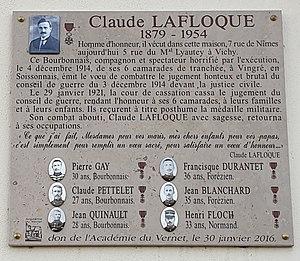
Plaque commémorative de Claude Lafloque sur son ancienne maison au 5 rue Maréchal-Lyautey.
Les martyrs de Vingré ou les fusillés de Vingré sont six Poilus — le caporal Paul Henry Floch et les soldats Jean Blanchard, Francisque Durantet, Pierre Gay, Claude Pettelet et Jean Quinaud — appartenant au 298ᵉ régiment d'infanterie, connus pour avoir été fusillés pour l'exemple pendant la Première Guerre mondiale, le 4 décembre 1914, à Vingré dans le département français de l'Aisne. Ils furent réhabilités par la Cour de cassation le 29 janvier 1921.